Islamic taxes

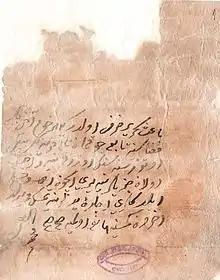

They are based on both "the legal status of taxable land" and on "the communal or religious status of the taxpayer".